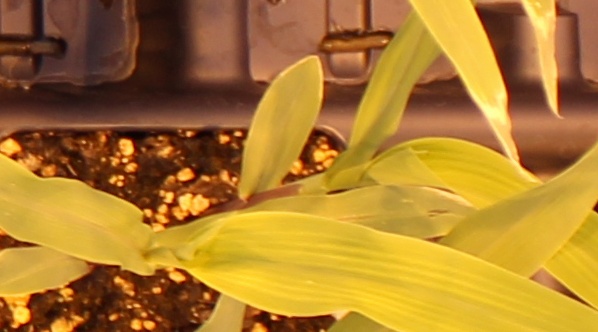
Label: Corn